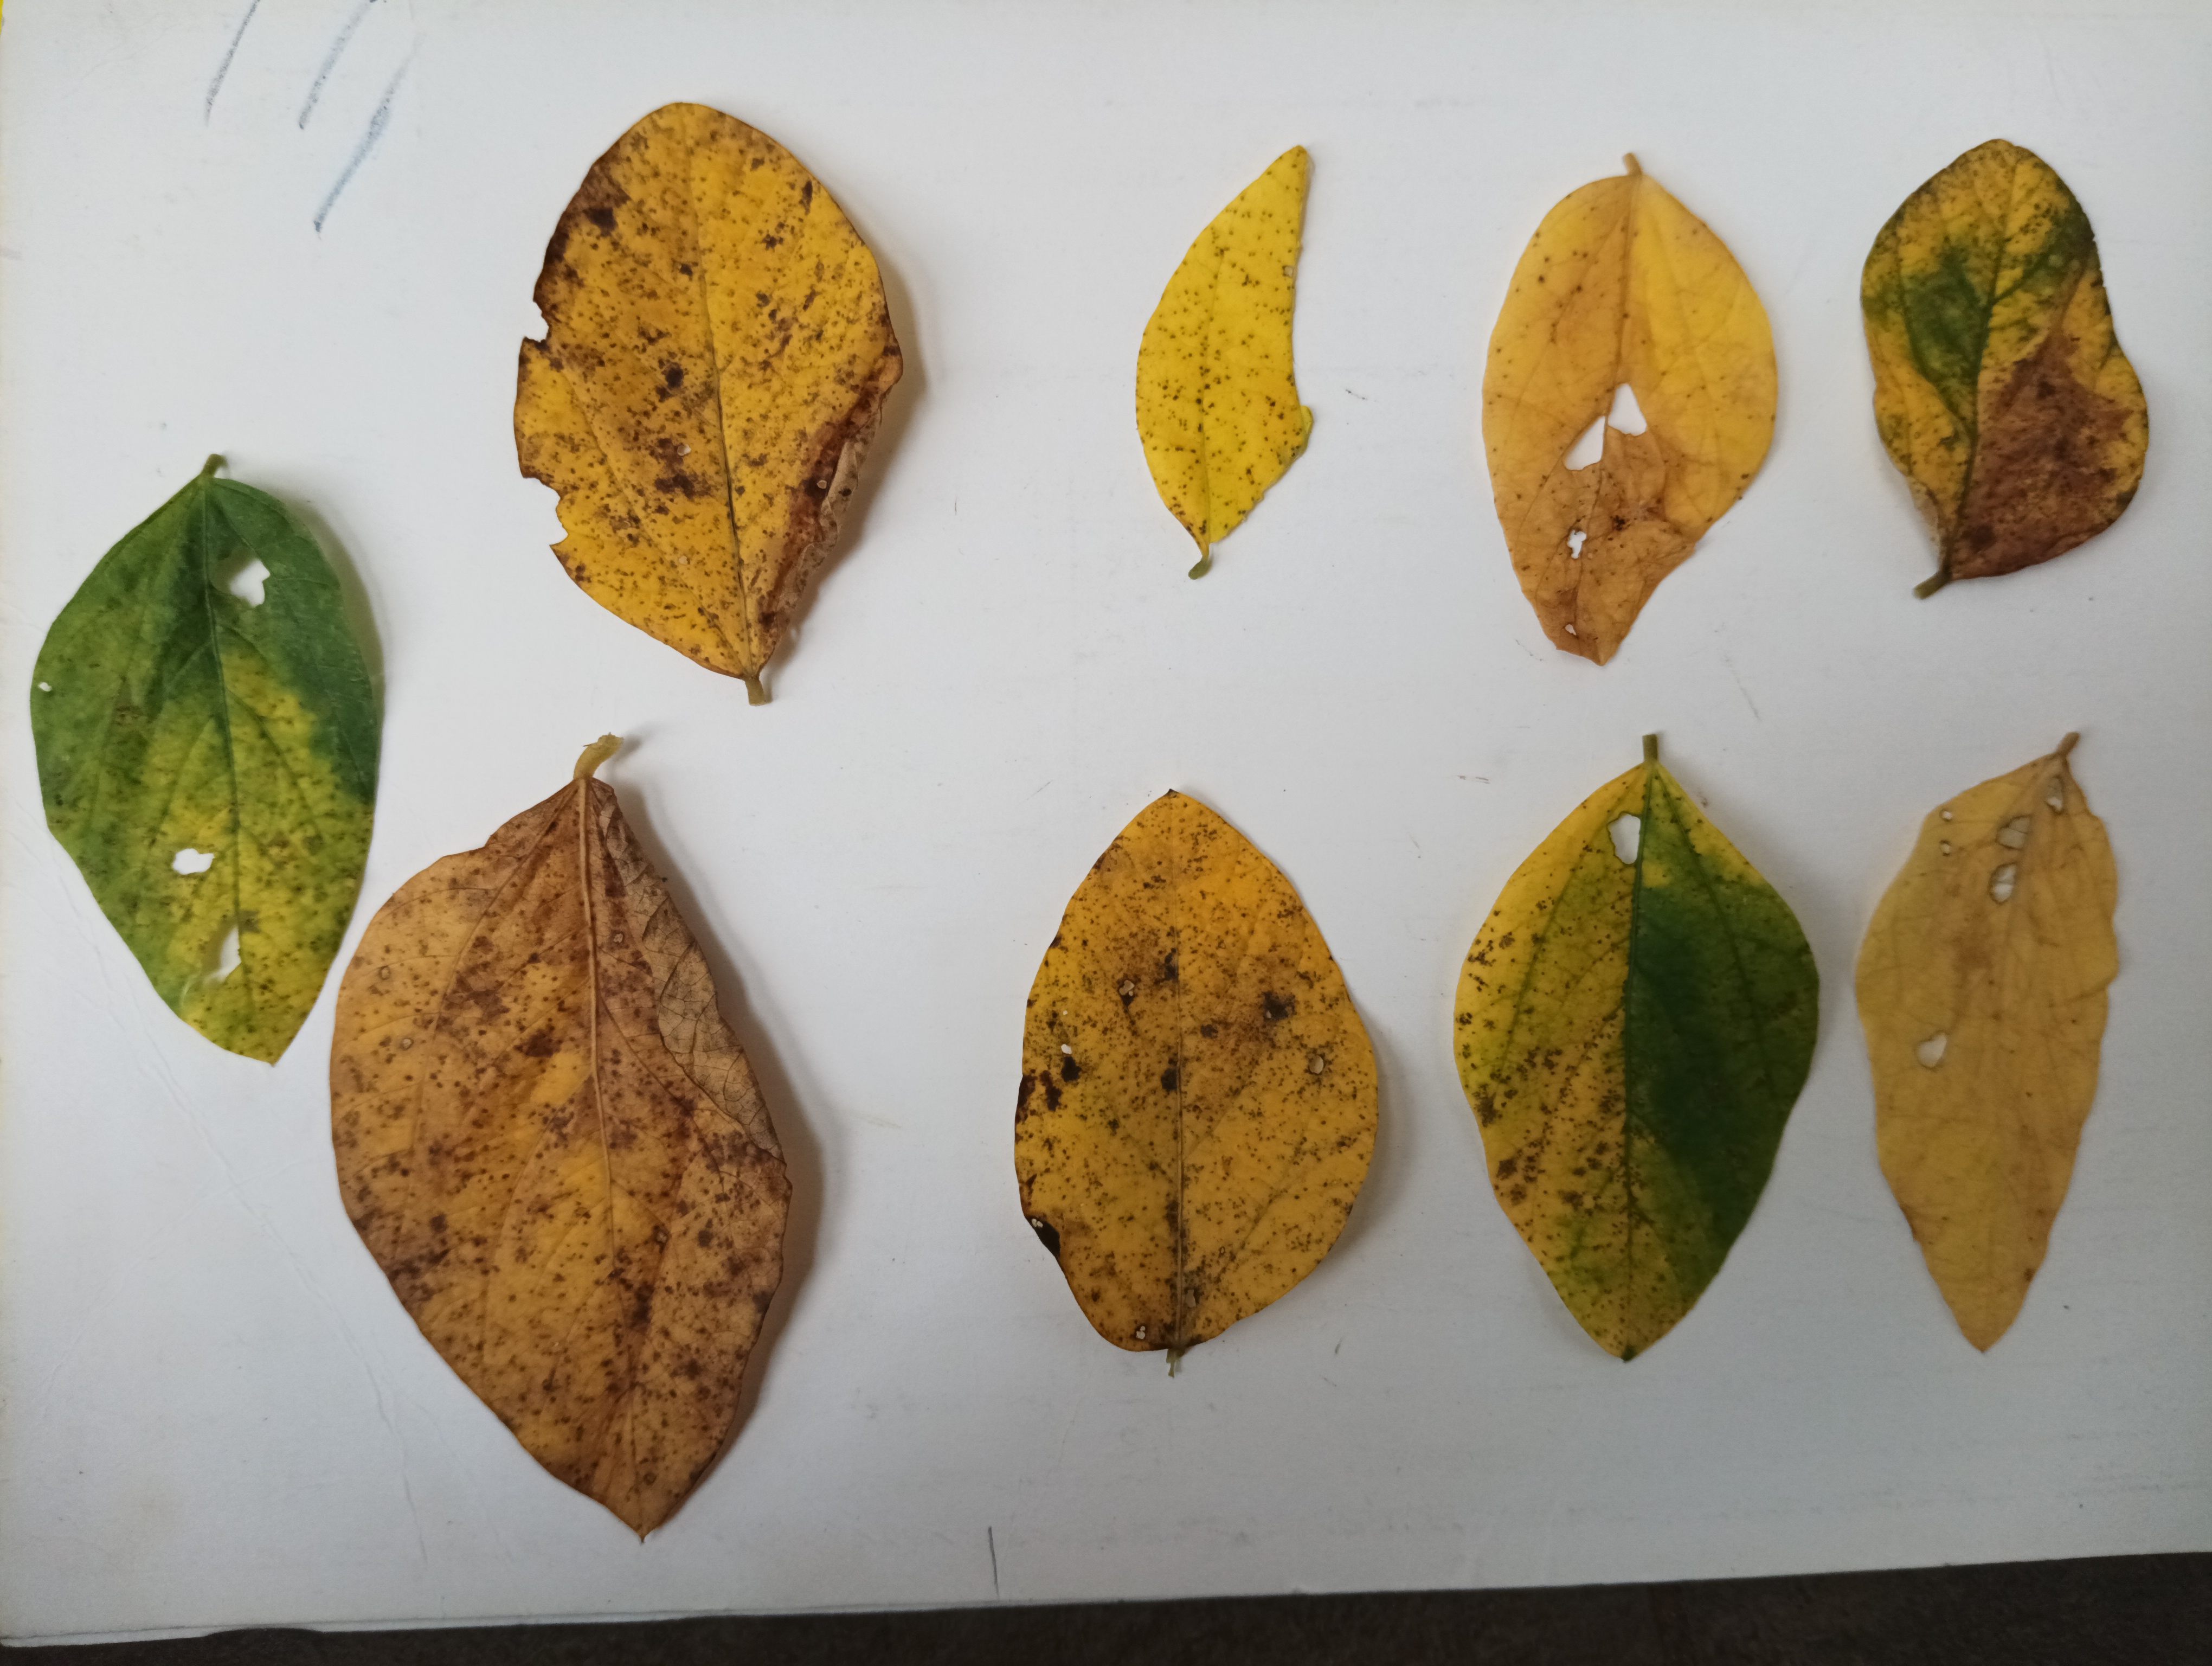
Label: Septoria_Brown_Spot